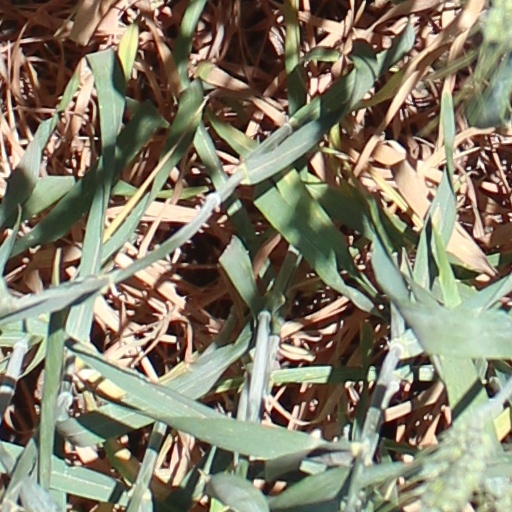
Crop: wheat